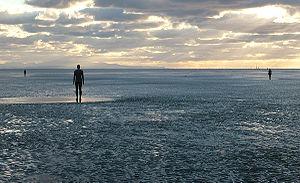
Another place (Traduction
Crosby est une ville côtière du district métropolitain de Sefton, à Merseyside. Associée historiquement au Lancashire, la localité est située au nord de Bootle, au sud de Southport et à l'ouest de Netherton.